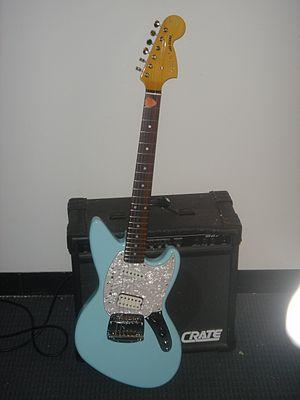
La Fender Jag-Stang est un modèle de guitare électrique créé par la marque Fender en 1995 avec la collaboration de Kurt Cobain du groupe Nirvana.